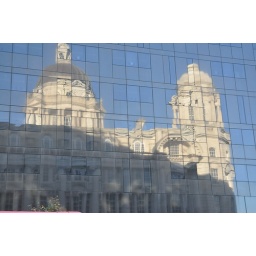
Port of Liverpool building reflected in new office building